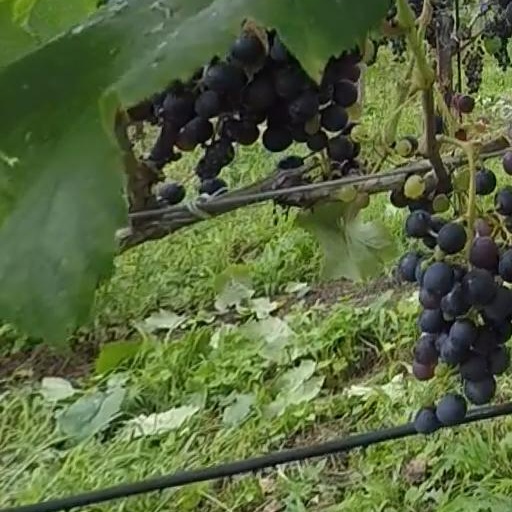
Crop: grape